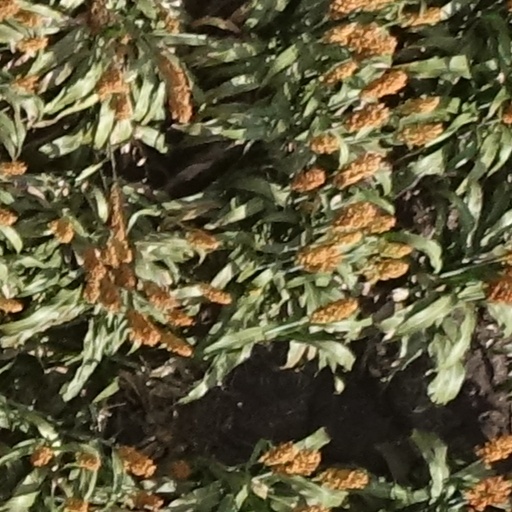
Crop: sorghum